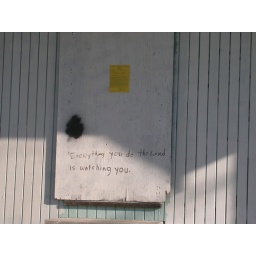
sign on boarded up house in algiers